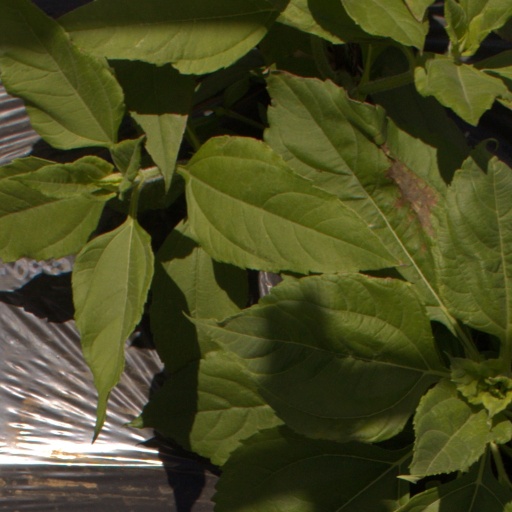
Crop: Jerusalem artichoke